Old Sakshaug Church

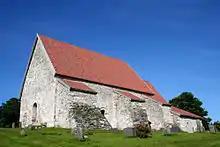
View of the church

Old Sakshaug Church is a preserved, former parish church of the Church of Norway in Inderøy Municipality in Trøndelag county, Norway. It is located in the village of Sakshaug, just west of the municipal centre of Straumen. It is the former main church for the Inderøy parish which is part of the Stiklestad prosti (deanery) in the Diocese of Nidaros. The stone church was built in a long church style around the year 1184 using plans drawn up by an unknown architect. The church seats about 200 people.